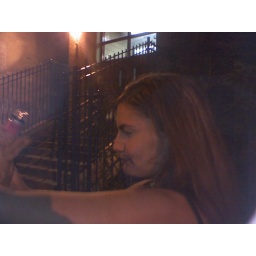
she later tossed the bottle over a fence into an elementary school playground